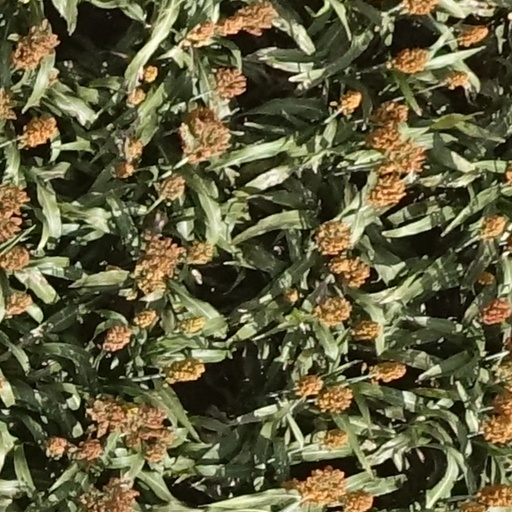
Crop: sorghum